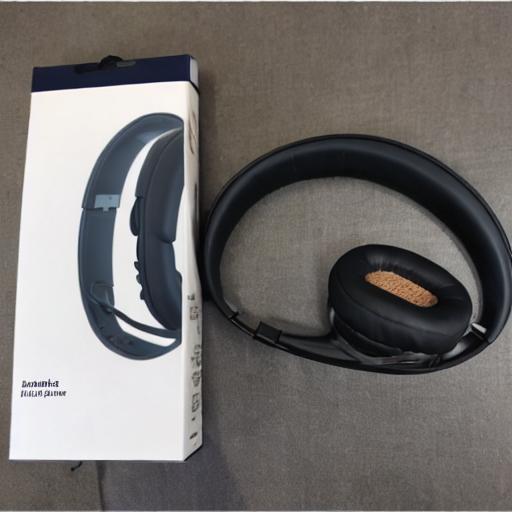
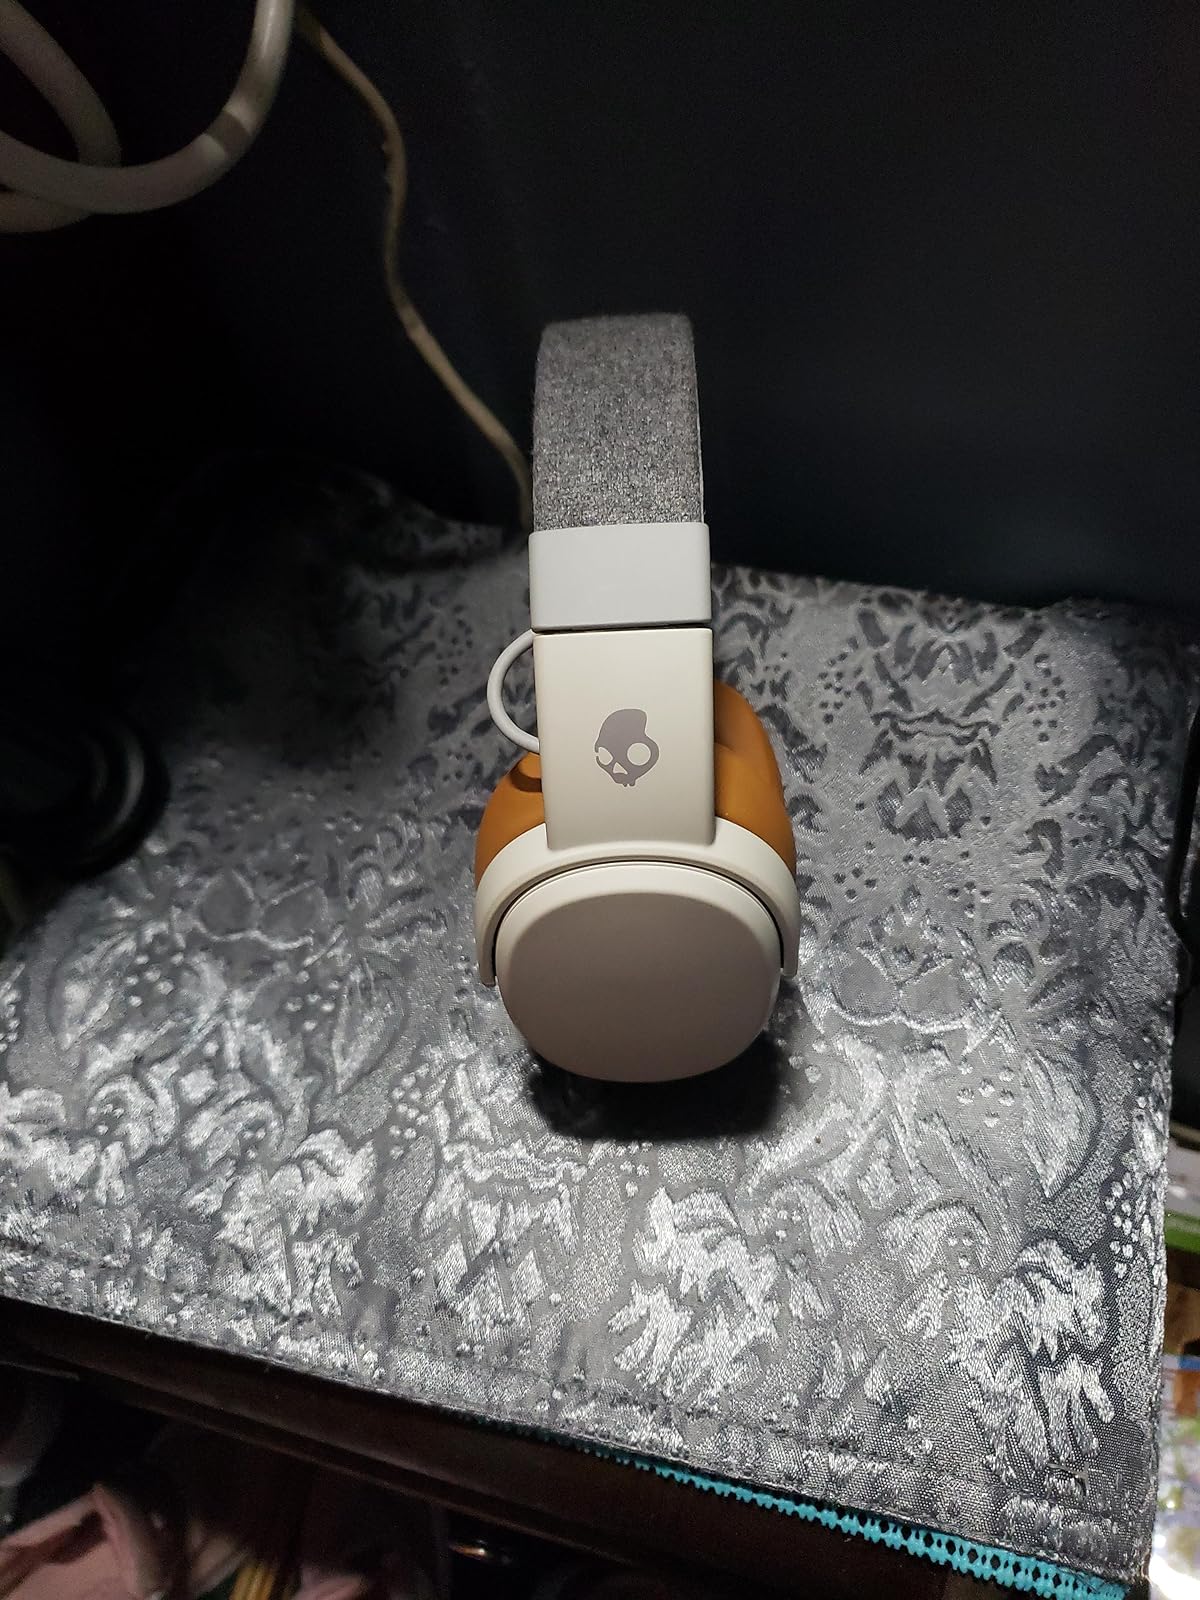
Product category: headphones
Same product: no